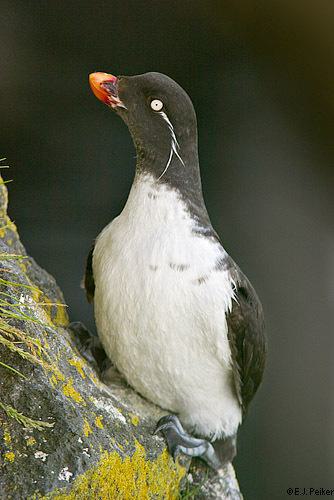
A photo of a parakeet auklet